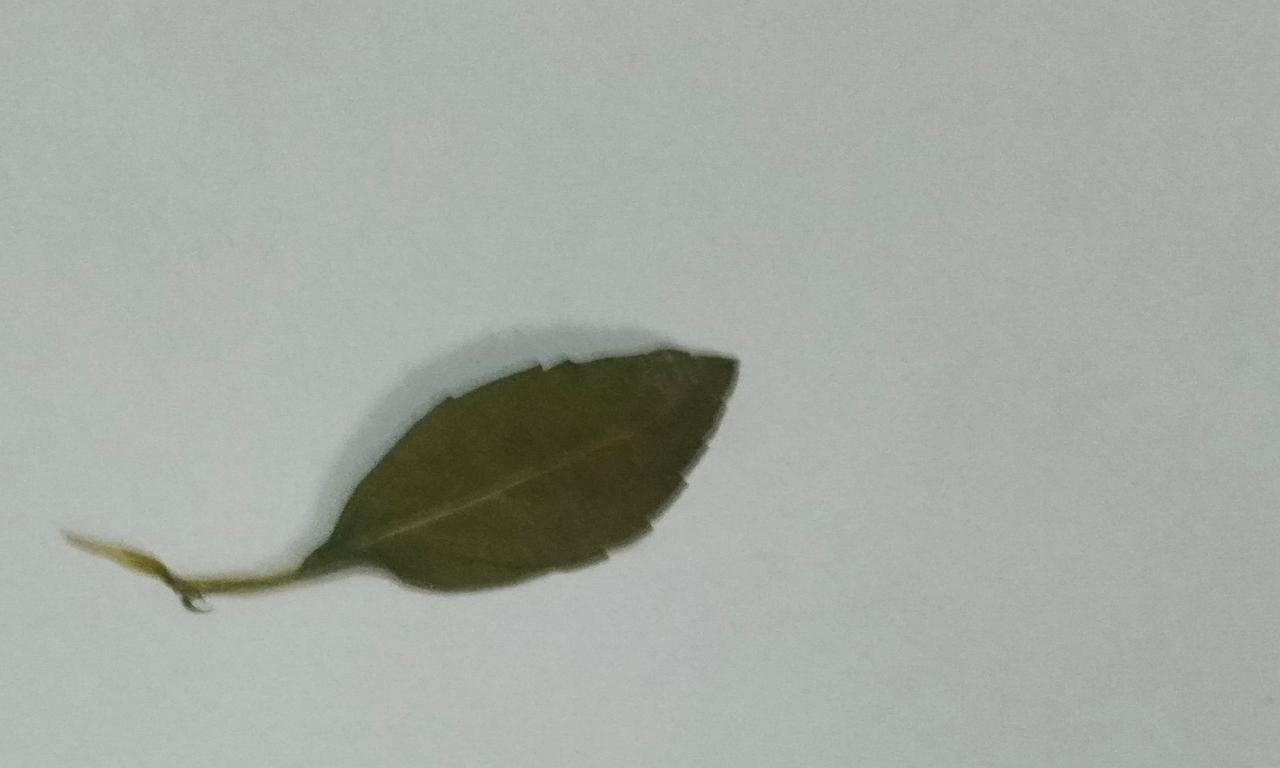
Label: Dried